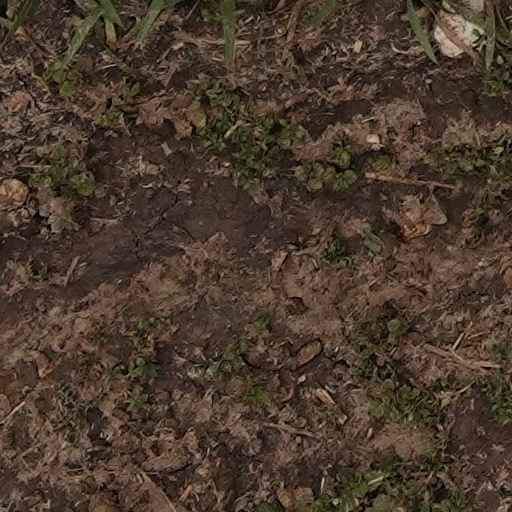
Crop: wheat